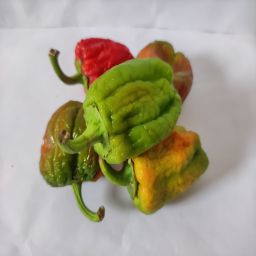
Crop: Bell Pepper
Quality: Old